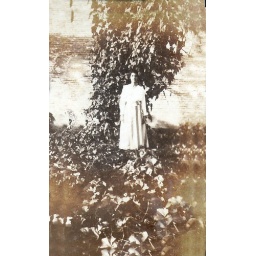
Picture of girl in front of wall